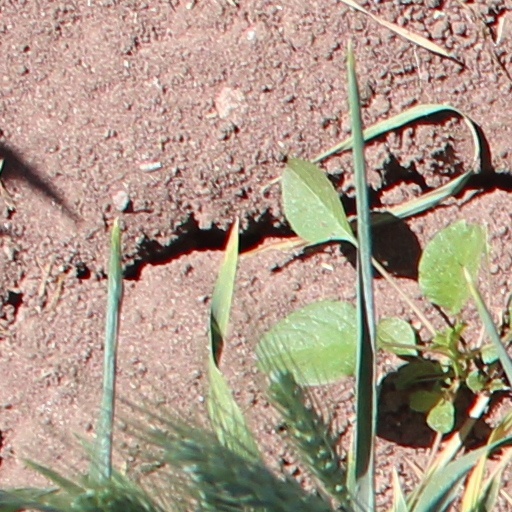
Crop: wheat